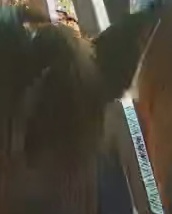
Face region: ears (position_of_ears)
Pain indicator: not_present